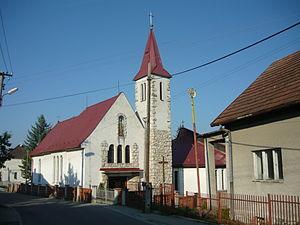
Église de Saint-Joseph-Artisan à Kolačno (Slovaquie).Русский: Церковь святого Иосифа-плотника в Колачно (Словакия).Slovenčina: Kostol svätého Jozefa Robotníka v Kolačne (Slovensko).
Kolačno est un village de Slovaquie situé dans la région de Trenčín.